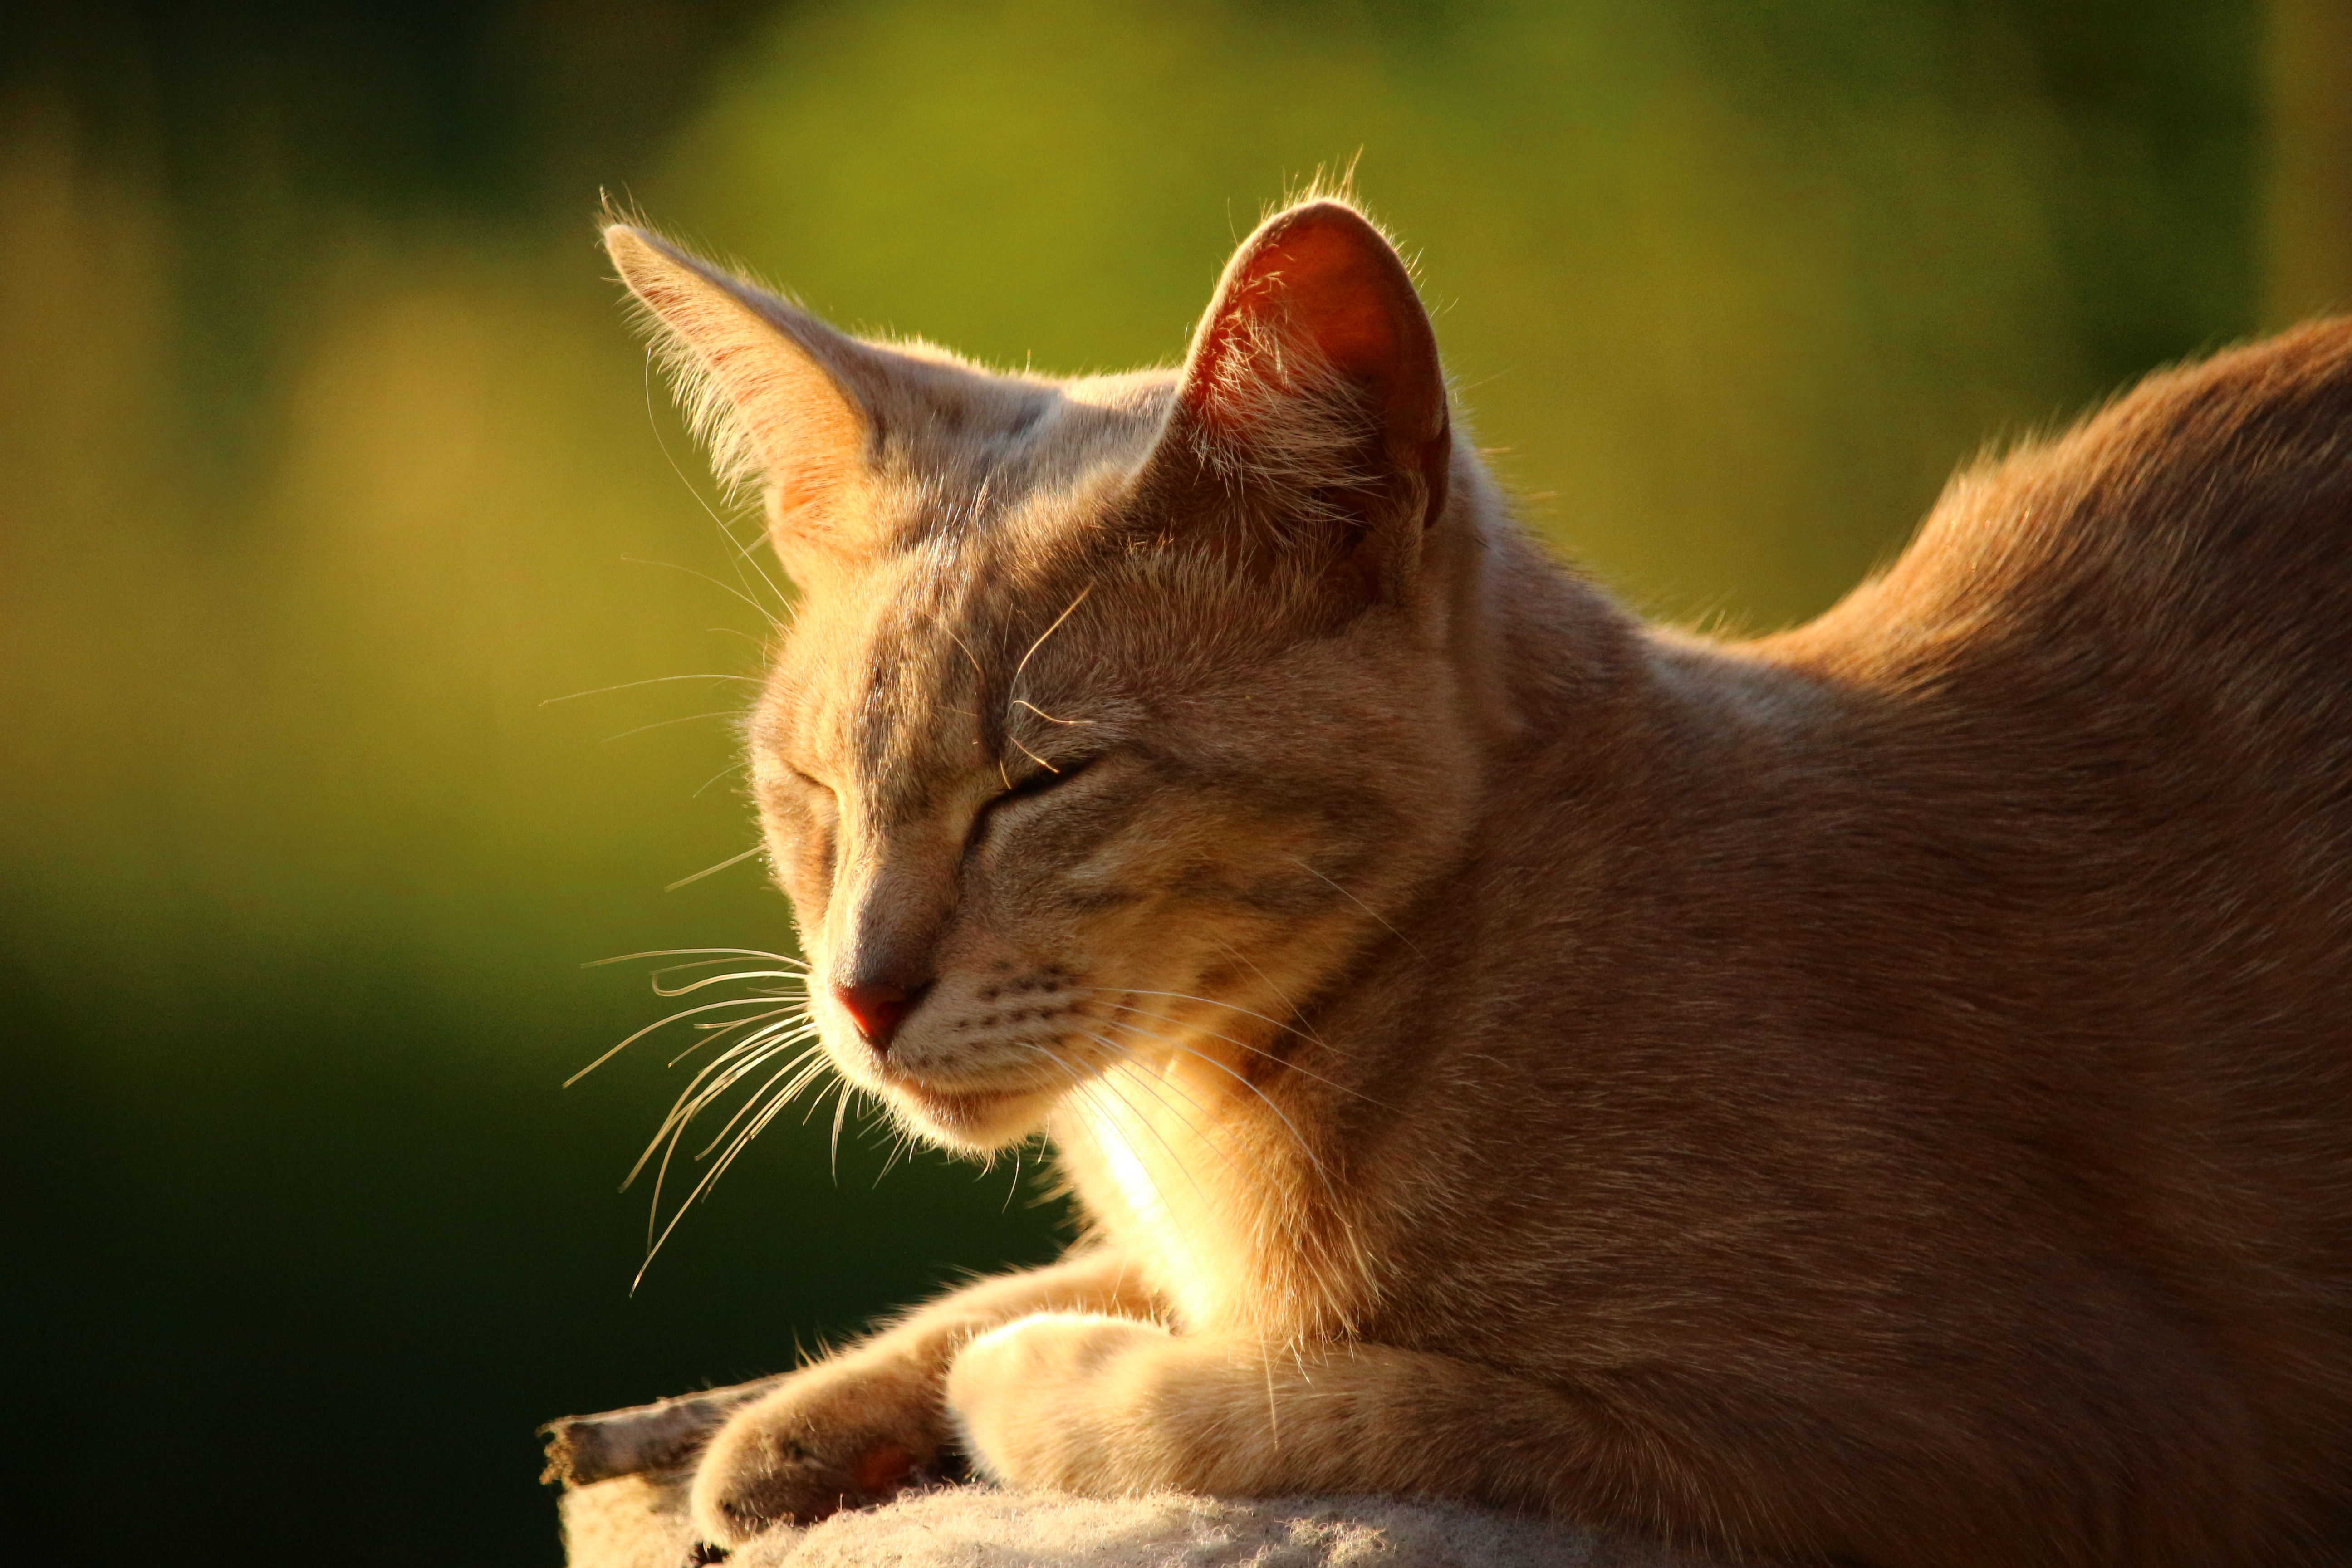
sun, summer, kitten, cat, mammal, fauna, close up, nose, whiskers, sleep, vertebrate, mieze, breed cat, mackerel, tiger cat, wild cat, small to medium sized cats, cat like mammal